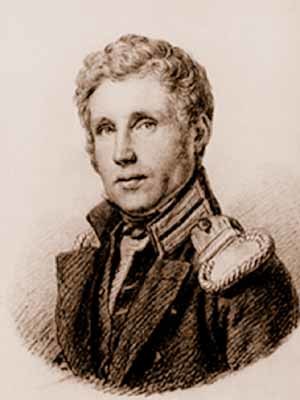
Otto von Kotzebue
Otto von Kotzebue var en tyskbaltisk søfarer og opdagelsesrejsende i russisk tjeneste. I løbet af sine ekspeditioner i Stillehavet opdagede han ca. 400 øer. I sin levetid gennemførte Kotzebue tre jordsomsejlinger.